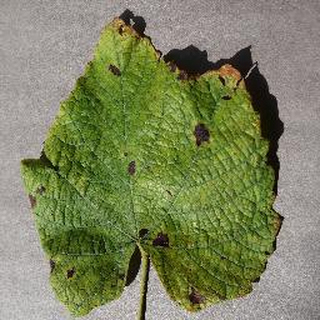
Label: grape_leaf_blight